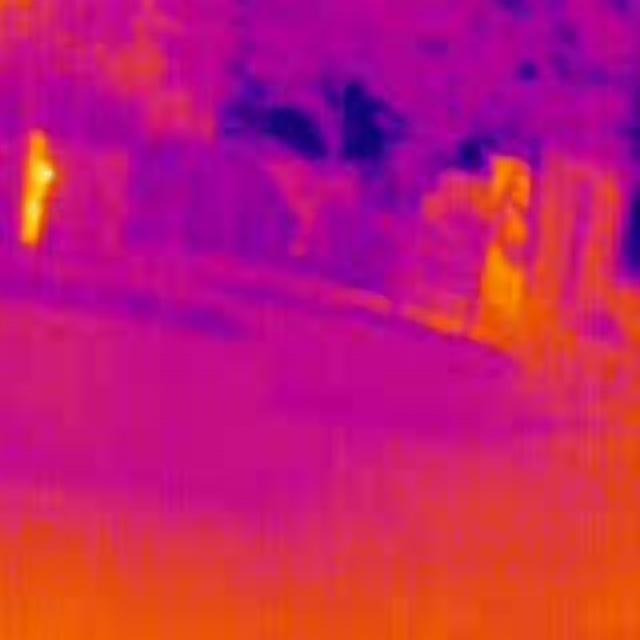
Detected objects:
label: person